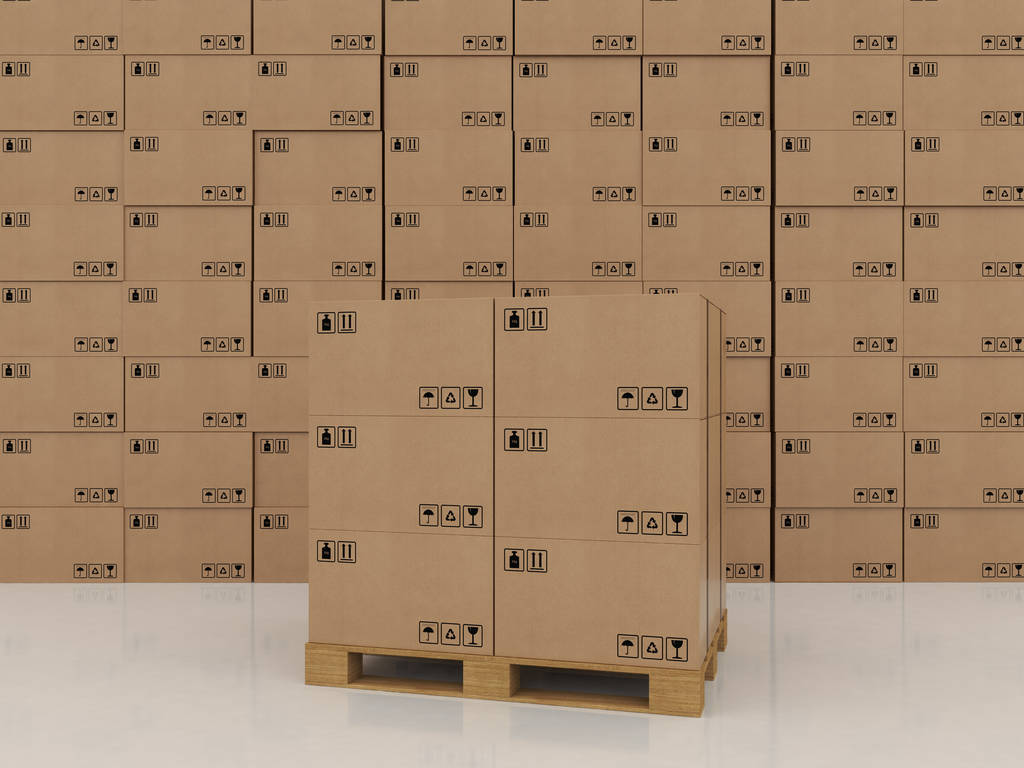
Label: cardboard